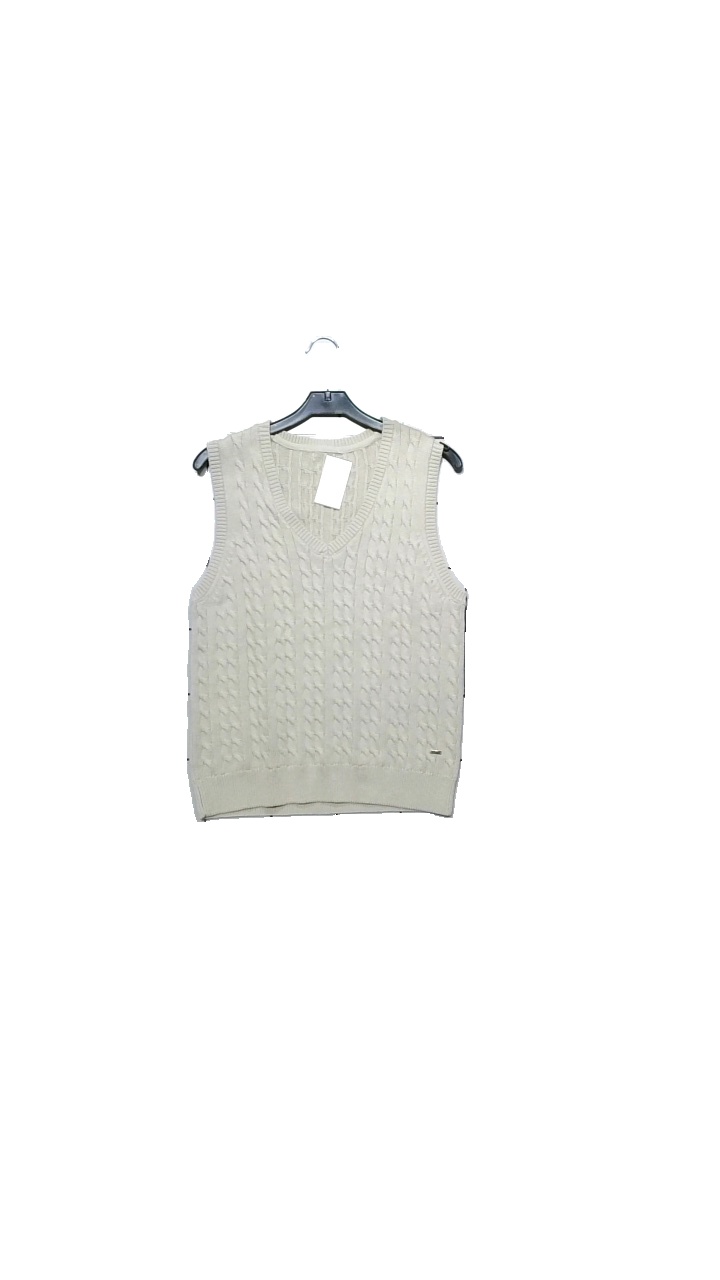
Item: Vest (Ladies)
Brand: Missing
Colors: Beige
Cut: Regular
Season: Winter
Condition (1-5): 4
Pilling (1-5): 4
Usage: Reuse
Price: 100-150